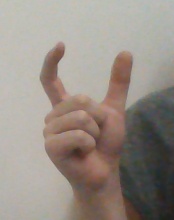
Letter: nun